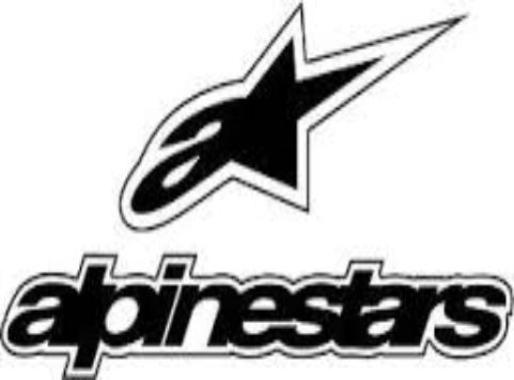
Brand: alpinestars-1
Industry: Clothes